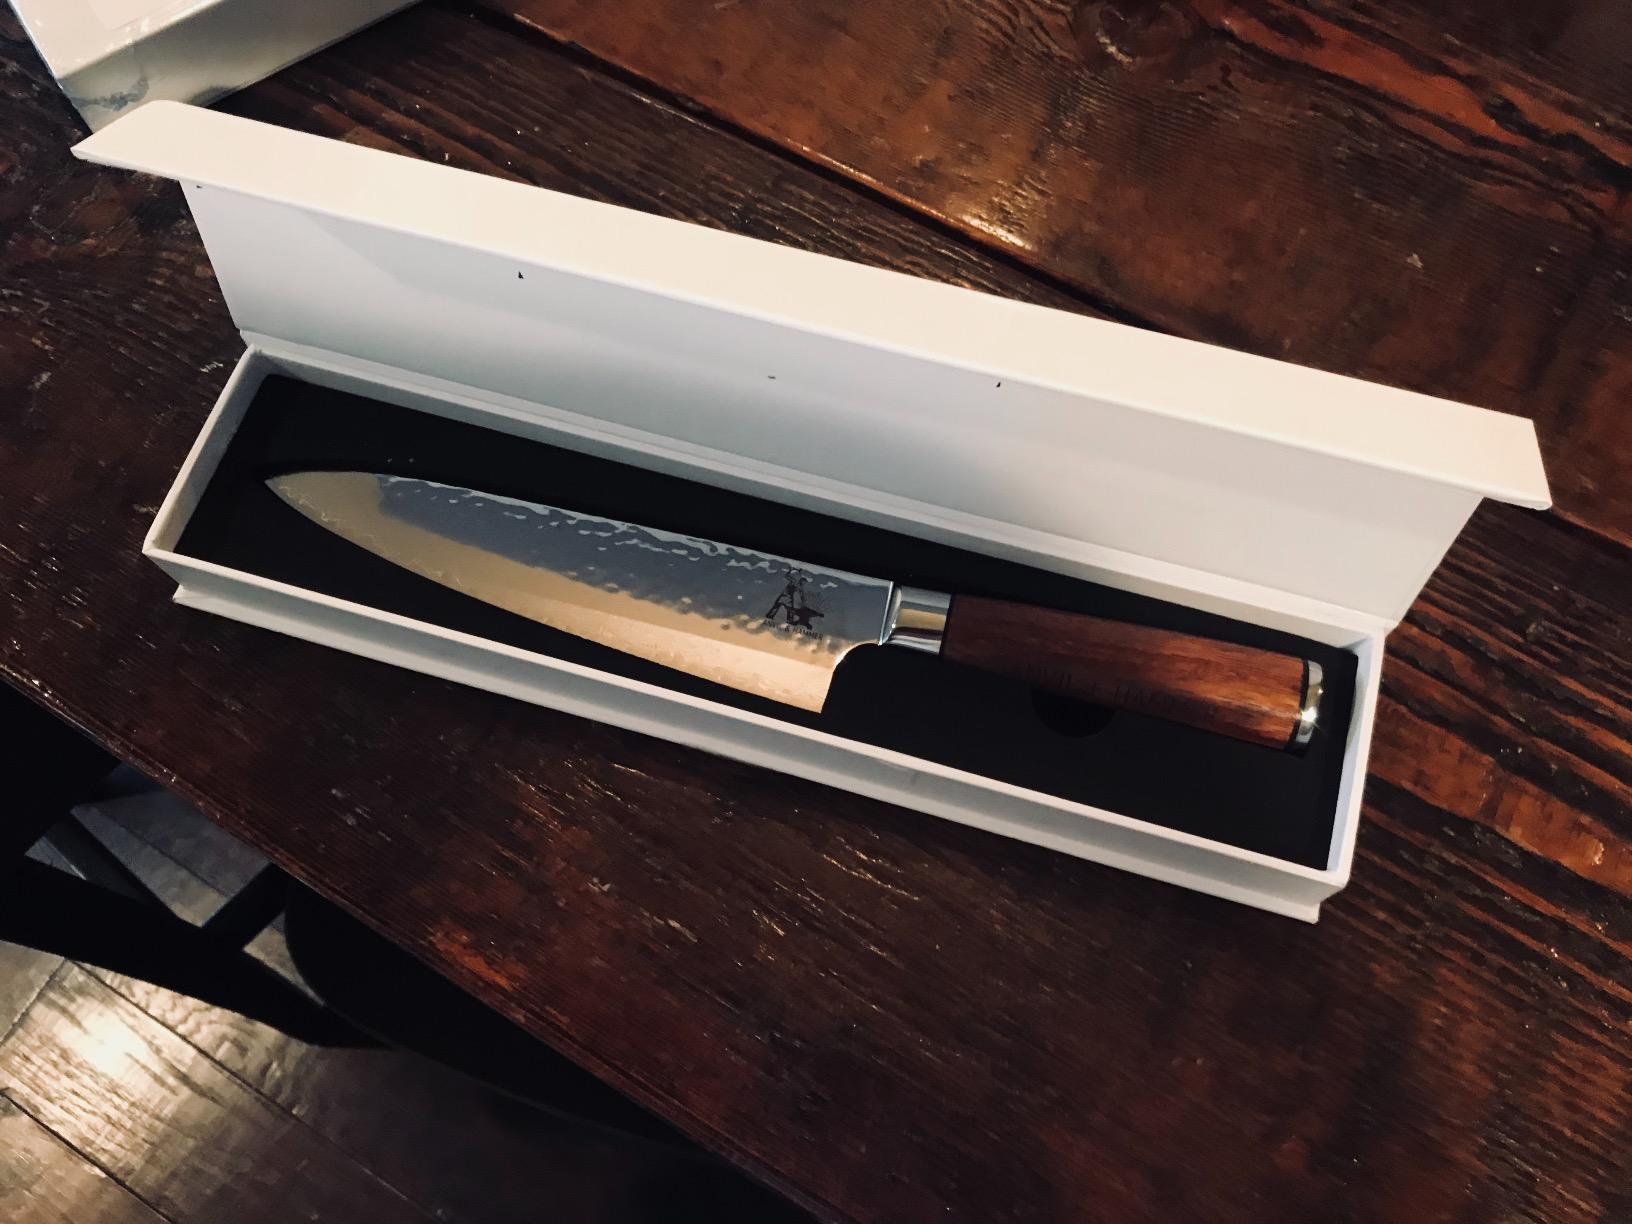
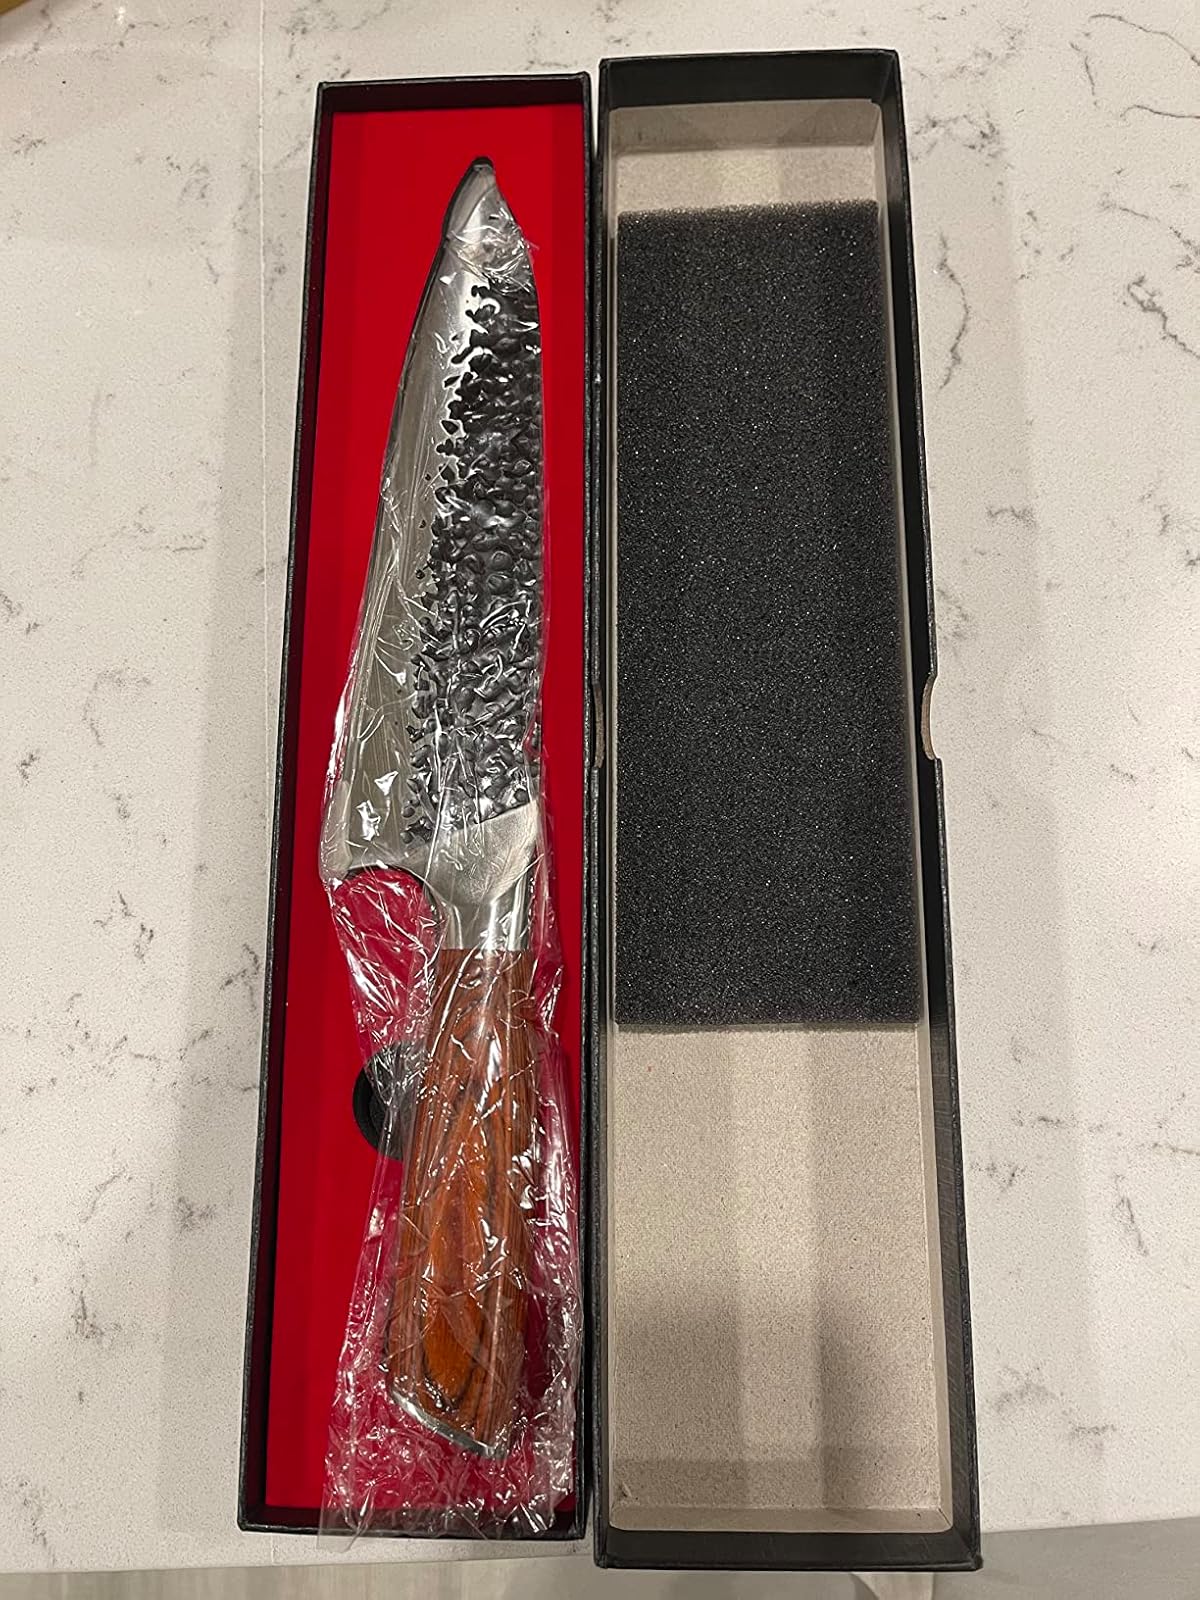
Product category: items_knife
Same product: no